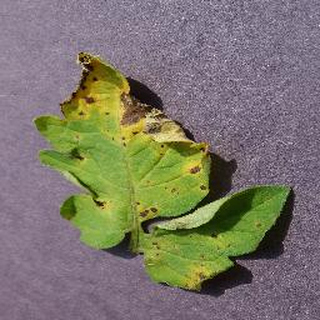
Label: tomato_septoria_leaf_spot